Owlshead Peak

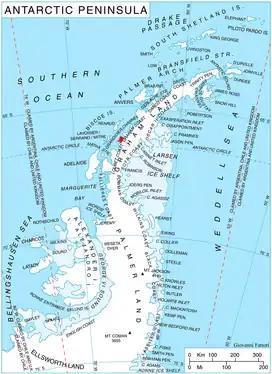
Location of Stresher Peninsula on Graham Land, Antarctic Peninsula.

Owlshead Peak is a peak 1.5 nautical miles (2.8 km) east of Cape Bellue on Stresher Peninsula on the west coast of Graham Land. Photographed by the Falkland Islands and Dependencies Aerial Survey Expedition (FIDASE) in 1956–57, and roughly surveyed by the Falkland Islands Dependencies Survey FIDS from "Detaille Island", 1956-59. The name is descriptive of the feature when seen from Crystal Sound and Darbel Bay.